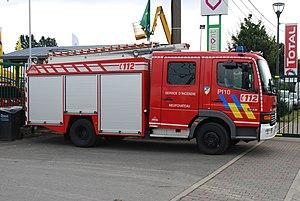
Vue de la Foire agricole de Libramont, dans le Luxembourg belge (82e édition en 2016).
La zone de secours Luxembourg est l'une des 34 zones de secours de Belgique.